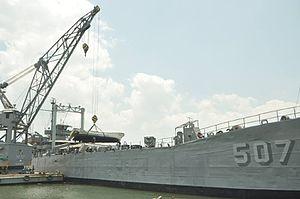
Le BRP Benguet (LT-507) est un Landing Ship Tank de la marine philippine issue de l'ancienne LST Mk.2 de l'US Navy. Il porte le nom de la province de Benguet sur l'île de Luçon.